Maria Barrientos

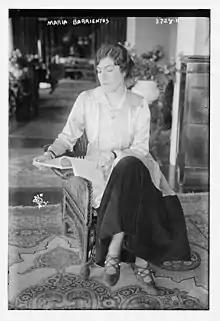
María Barrientos circa 1915

Barrientos was born in Barcelona on 4 March 1884. She received a thorough musical education (piano and violin) at the Municipal Conservatory of Barcelona, before turning to vocal studies with Francisco Bonet. She made her debut at the Teatro Novedades in Barcelona, as Ines in "L'Africaine", on March 10, 1898, aged only 15, quickly followed by the role of Marguerite de Valois in "Les Huguenots".